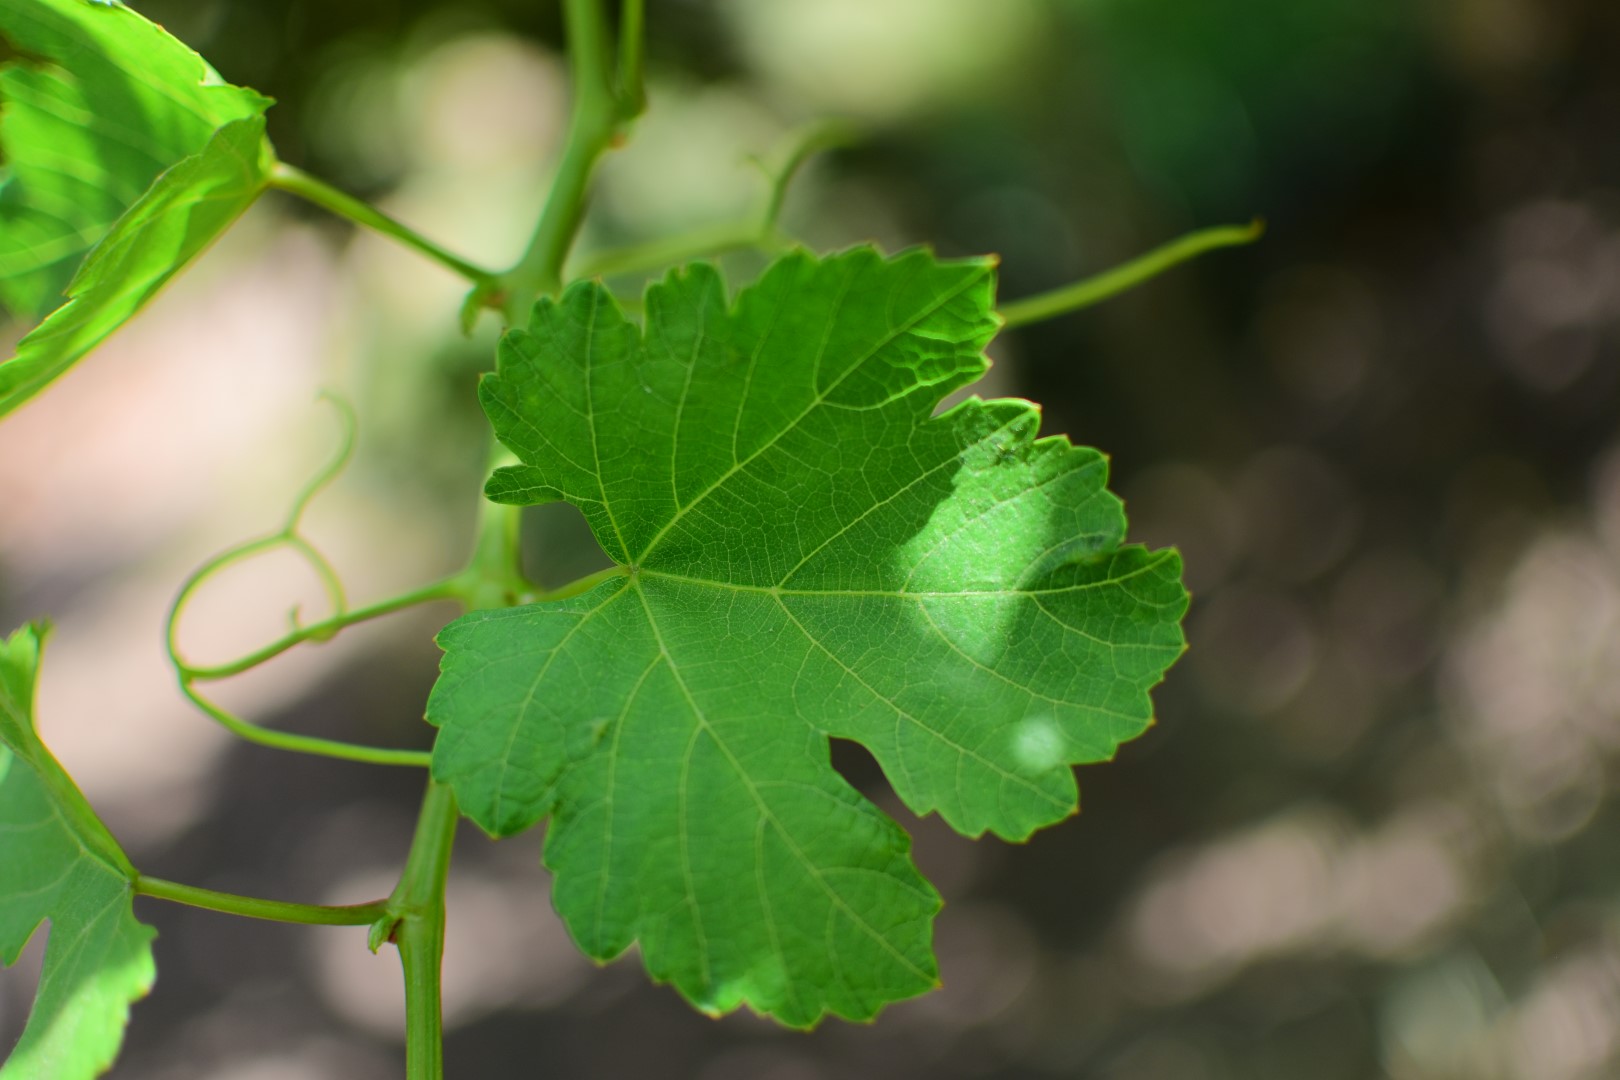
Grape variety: Shdah